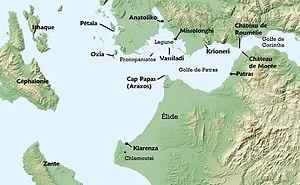
Golfe de Patras au cours de la guerre d'indépendance
Les opérations navales jouèrent un rôle important au cours de la guerre d'indépendance grecque. Le cœur de l'insurrection, le Péloponnèse et ses abords immédiats, étant d'accès relativement difficile par voie de terre, il était important pour les deux parties de contrôler ses accès maritimes. L'Empire ottoman avait ainsi pour objectif de ravitailler les forteresses côtières encore en sa possession et d'y transporter des troupes. De leur côté, les insurgés essayaient de maintenir le blocus de ces forteresses et d'empêcher la reconquête des régions et îles en leur pouvoir. Leurs opérations de course et de pillage des côtes de l'Asie mineure jouèrent aussi un rôle en paralysant le commerce et les communications ottomanes et en provoquant des troubles dans l'Empire. En raison de la dissymétrie des flottes en présence, il y eut peu de réelles batailles navales, l'accent étant mis chez les Grecs sur l'utilisation de brûlots ; aucune des deux flottes ne réussit à prendre un avantage décisif, la flotte égypto-ottomane étant finalement détruite par une escadre anglo-franco-russe au cours de la bataille de Navarin en 1827.